Judson University

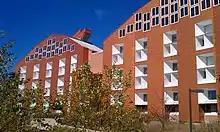
Harm A. Weber Academic Center

The Elgin campus now hosts to 17 different buildings, among them the new Harm A. Weber Academic Center, established in 2007. The Weber Center, which is home to the campus library and School of Art, Design and Architecture, is a LEED Gold certified building and one of the most energy-efficient buildings of its kind in North America.